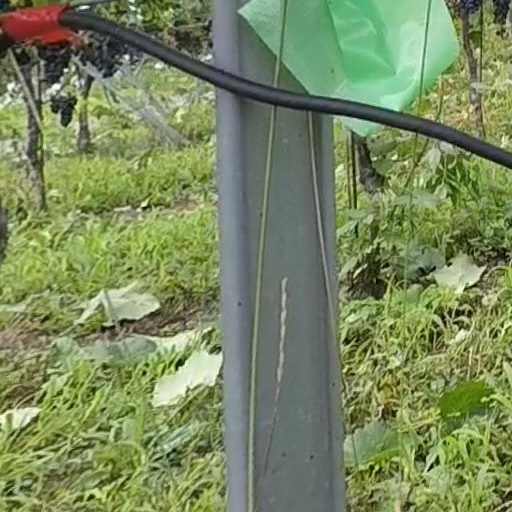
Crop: grape